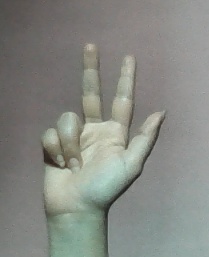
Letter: al